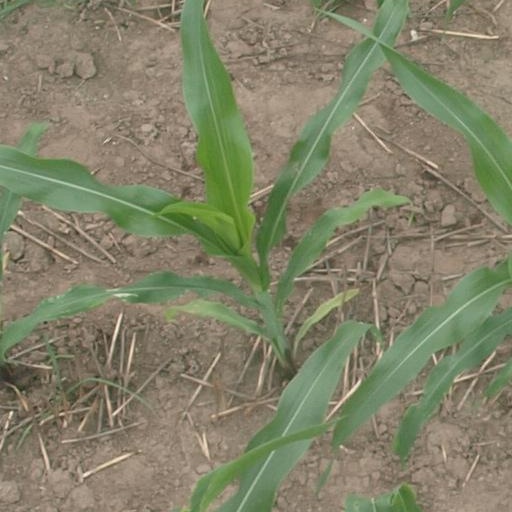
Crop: maize; corn